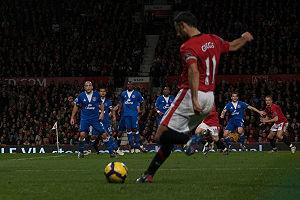
Ryan Giggs, né Ryan Joseph Wilson le 29 novembre 1973 à Cardiff, est un footballeur international gallois qui a évolué pendant toute sa carrière sportive au poste de milieu de terrain à Manchester United.